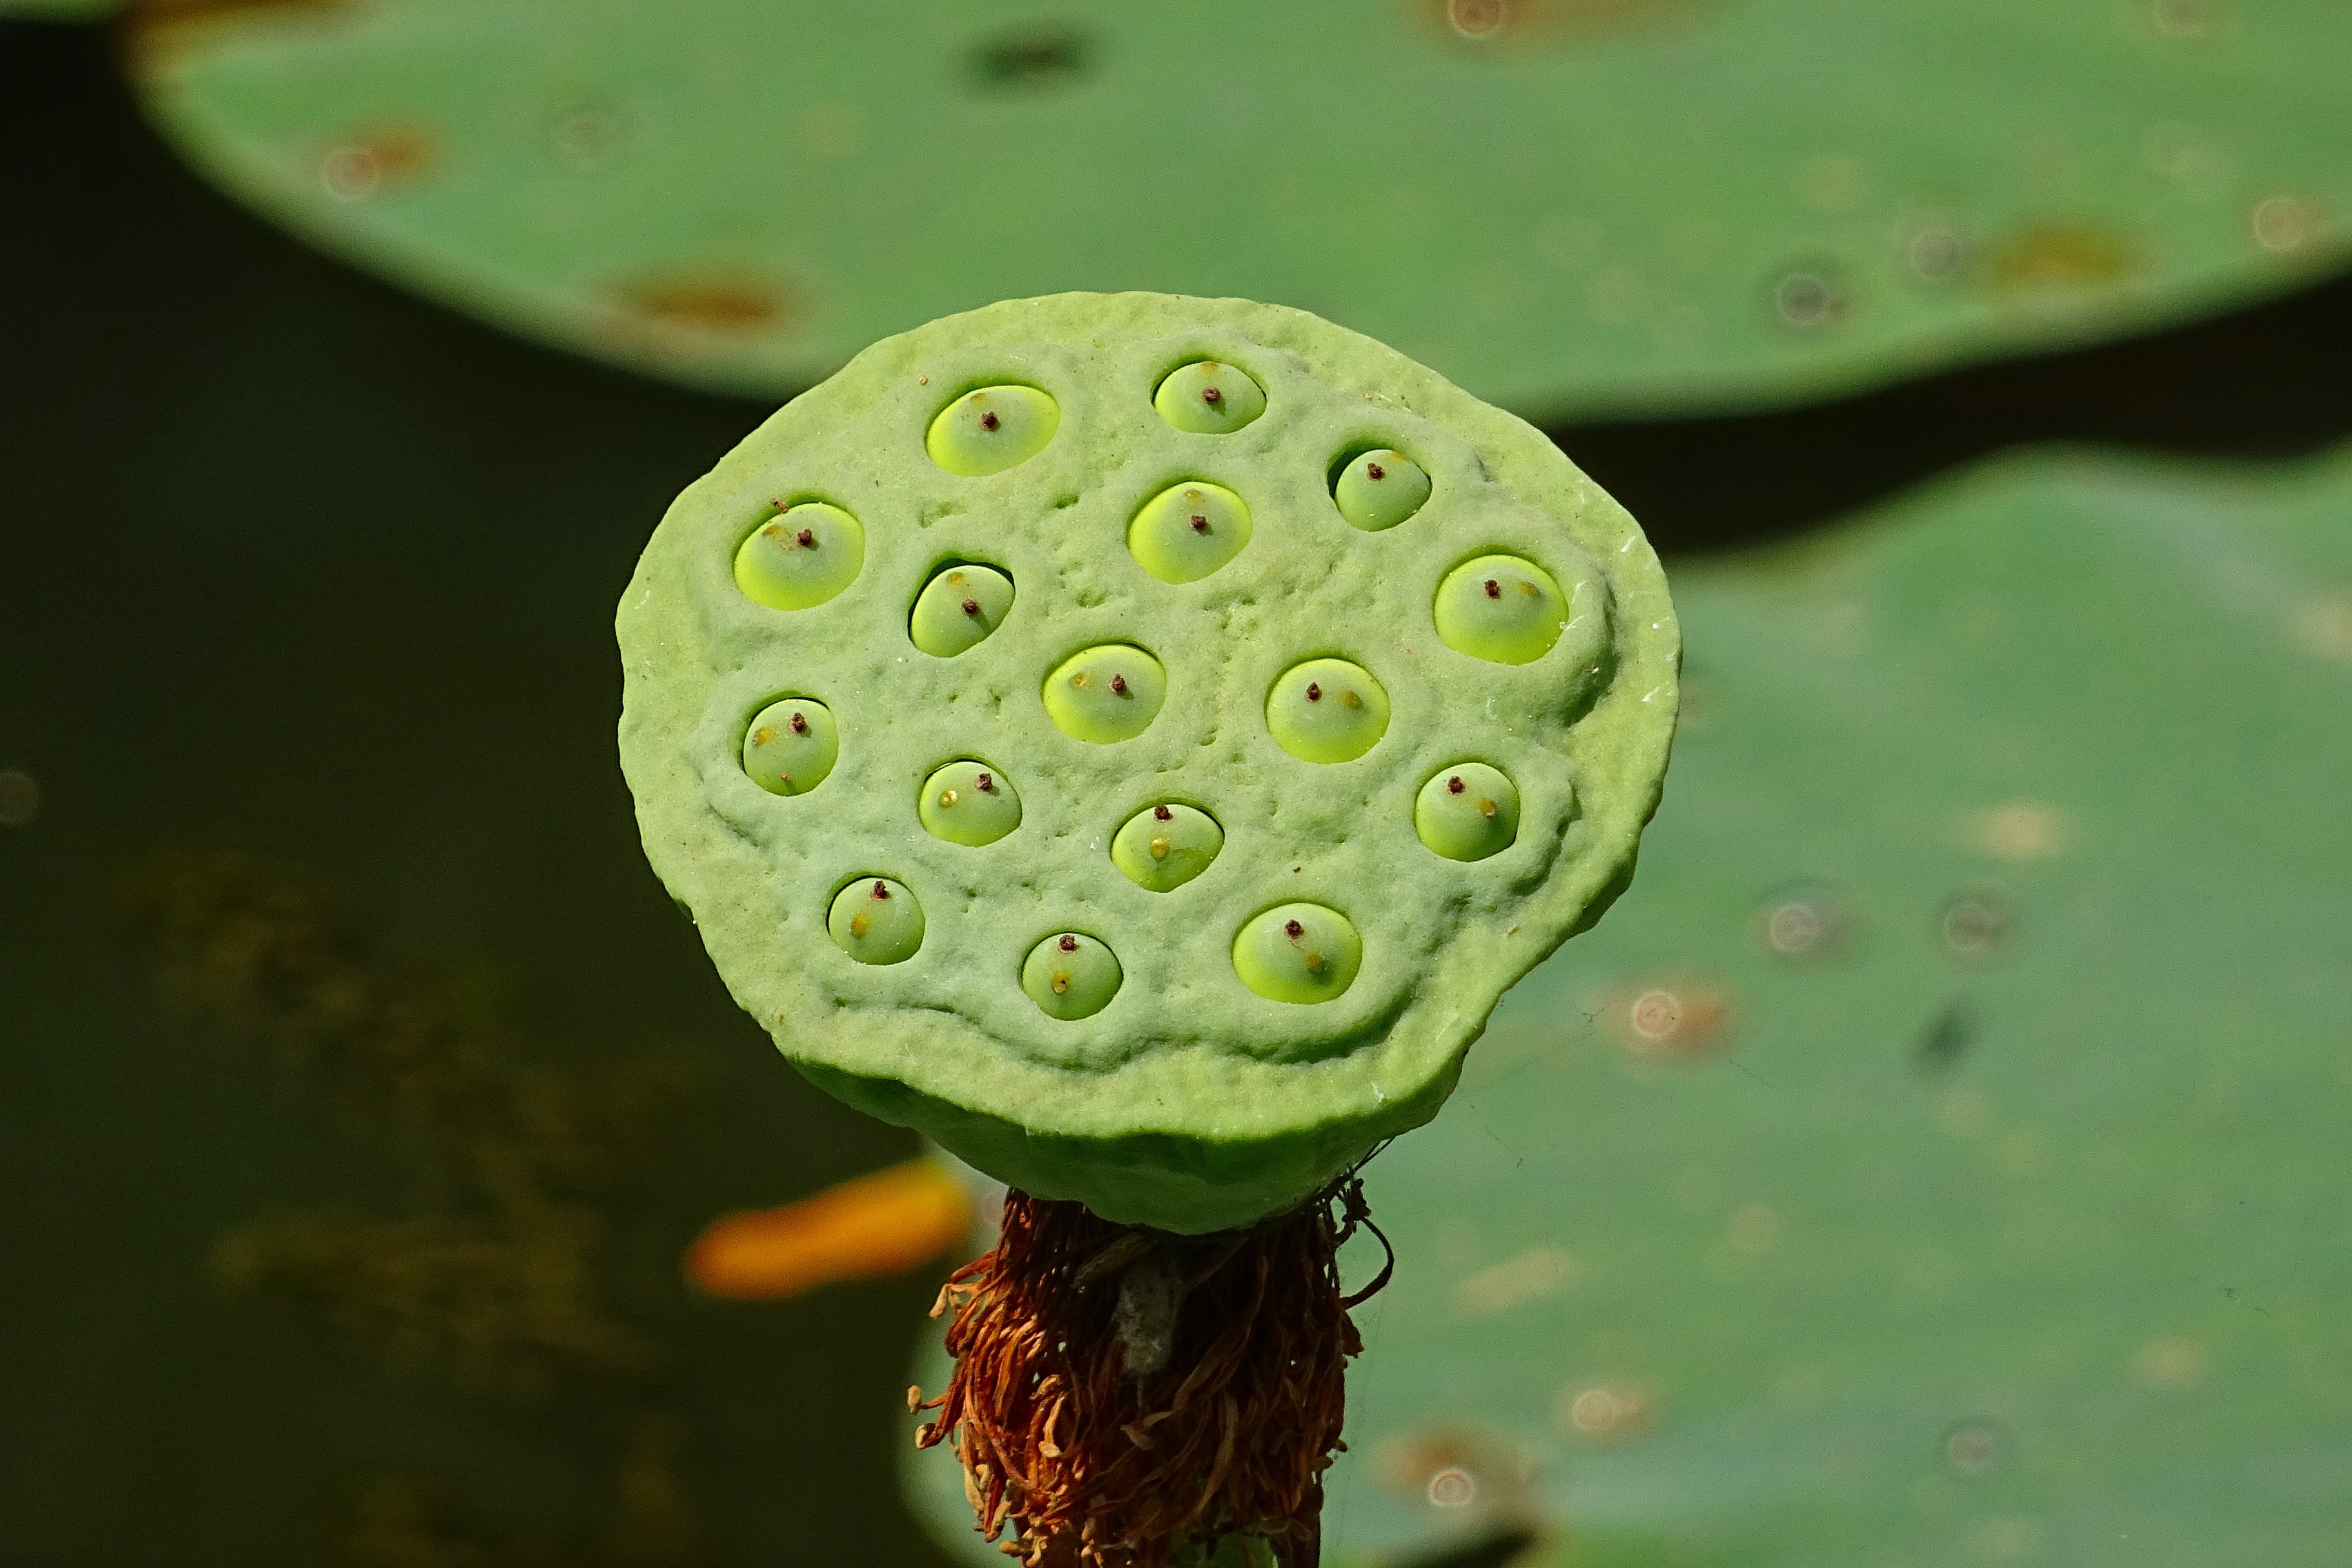
water, nature, drop, dew, plant, white, photography, leaf, flower, green, produce, biology, botany, seed pod, nelumbo nucifera, indian lotus, sacred lotus, dharwad, flora, fauna, close up, lotus, india, moisture, macro photography, karnataka, flower head, flowering plant, plant stem, land plant